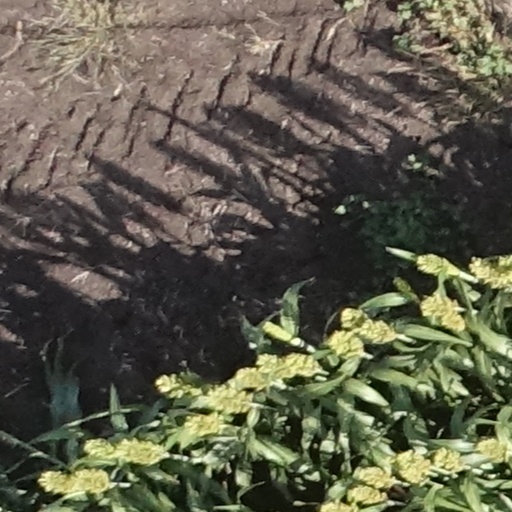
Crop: sorghum